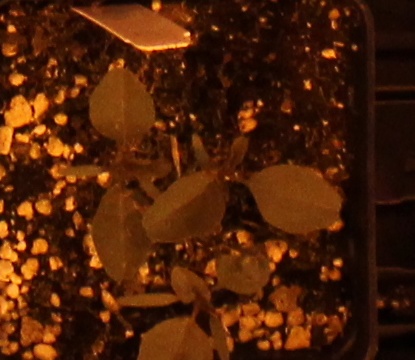
Label: Redroot Pigweed